Headshaking

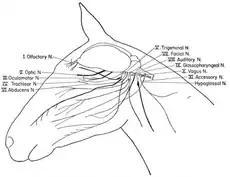
Equine facial nerves

Headshaking may be caused by a variety of medical issues, such as ear ticks or mites, dental diseases, airway abnormalities, skull trauma, sinusitis, etc. However, the most common and well-researched cause is trigeminal neuralgia, a neurological condition that affects the animal's trigeminal nerve and results in abnormal firing. The somatosensory- evoked potential was tested and is in healthy horses established at 10mA, while affected horses show a result of 5mA. Research shows that the infraorbital nerve branch of affected horses is sensitized and has an increased threshold compared with unaffected horses. The branch, therefore, has a lower firing threshold and can be triggered by various, even minor stimuli. But some seasonally affected horses seemed to have a normal threshold, when tested out of season. If the clinical symptoms are in fact connected to the threshold of the nerve, it holds the possibility of a reversible condition.